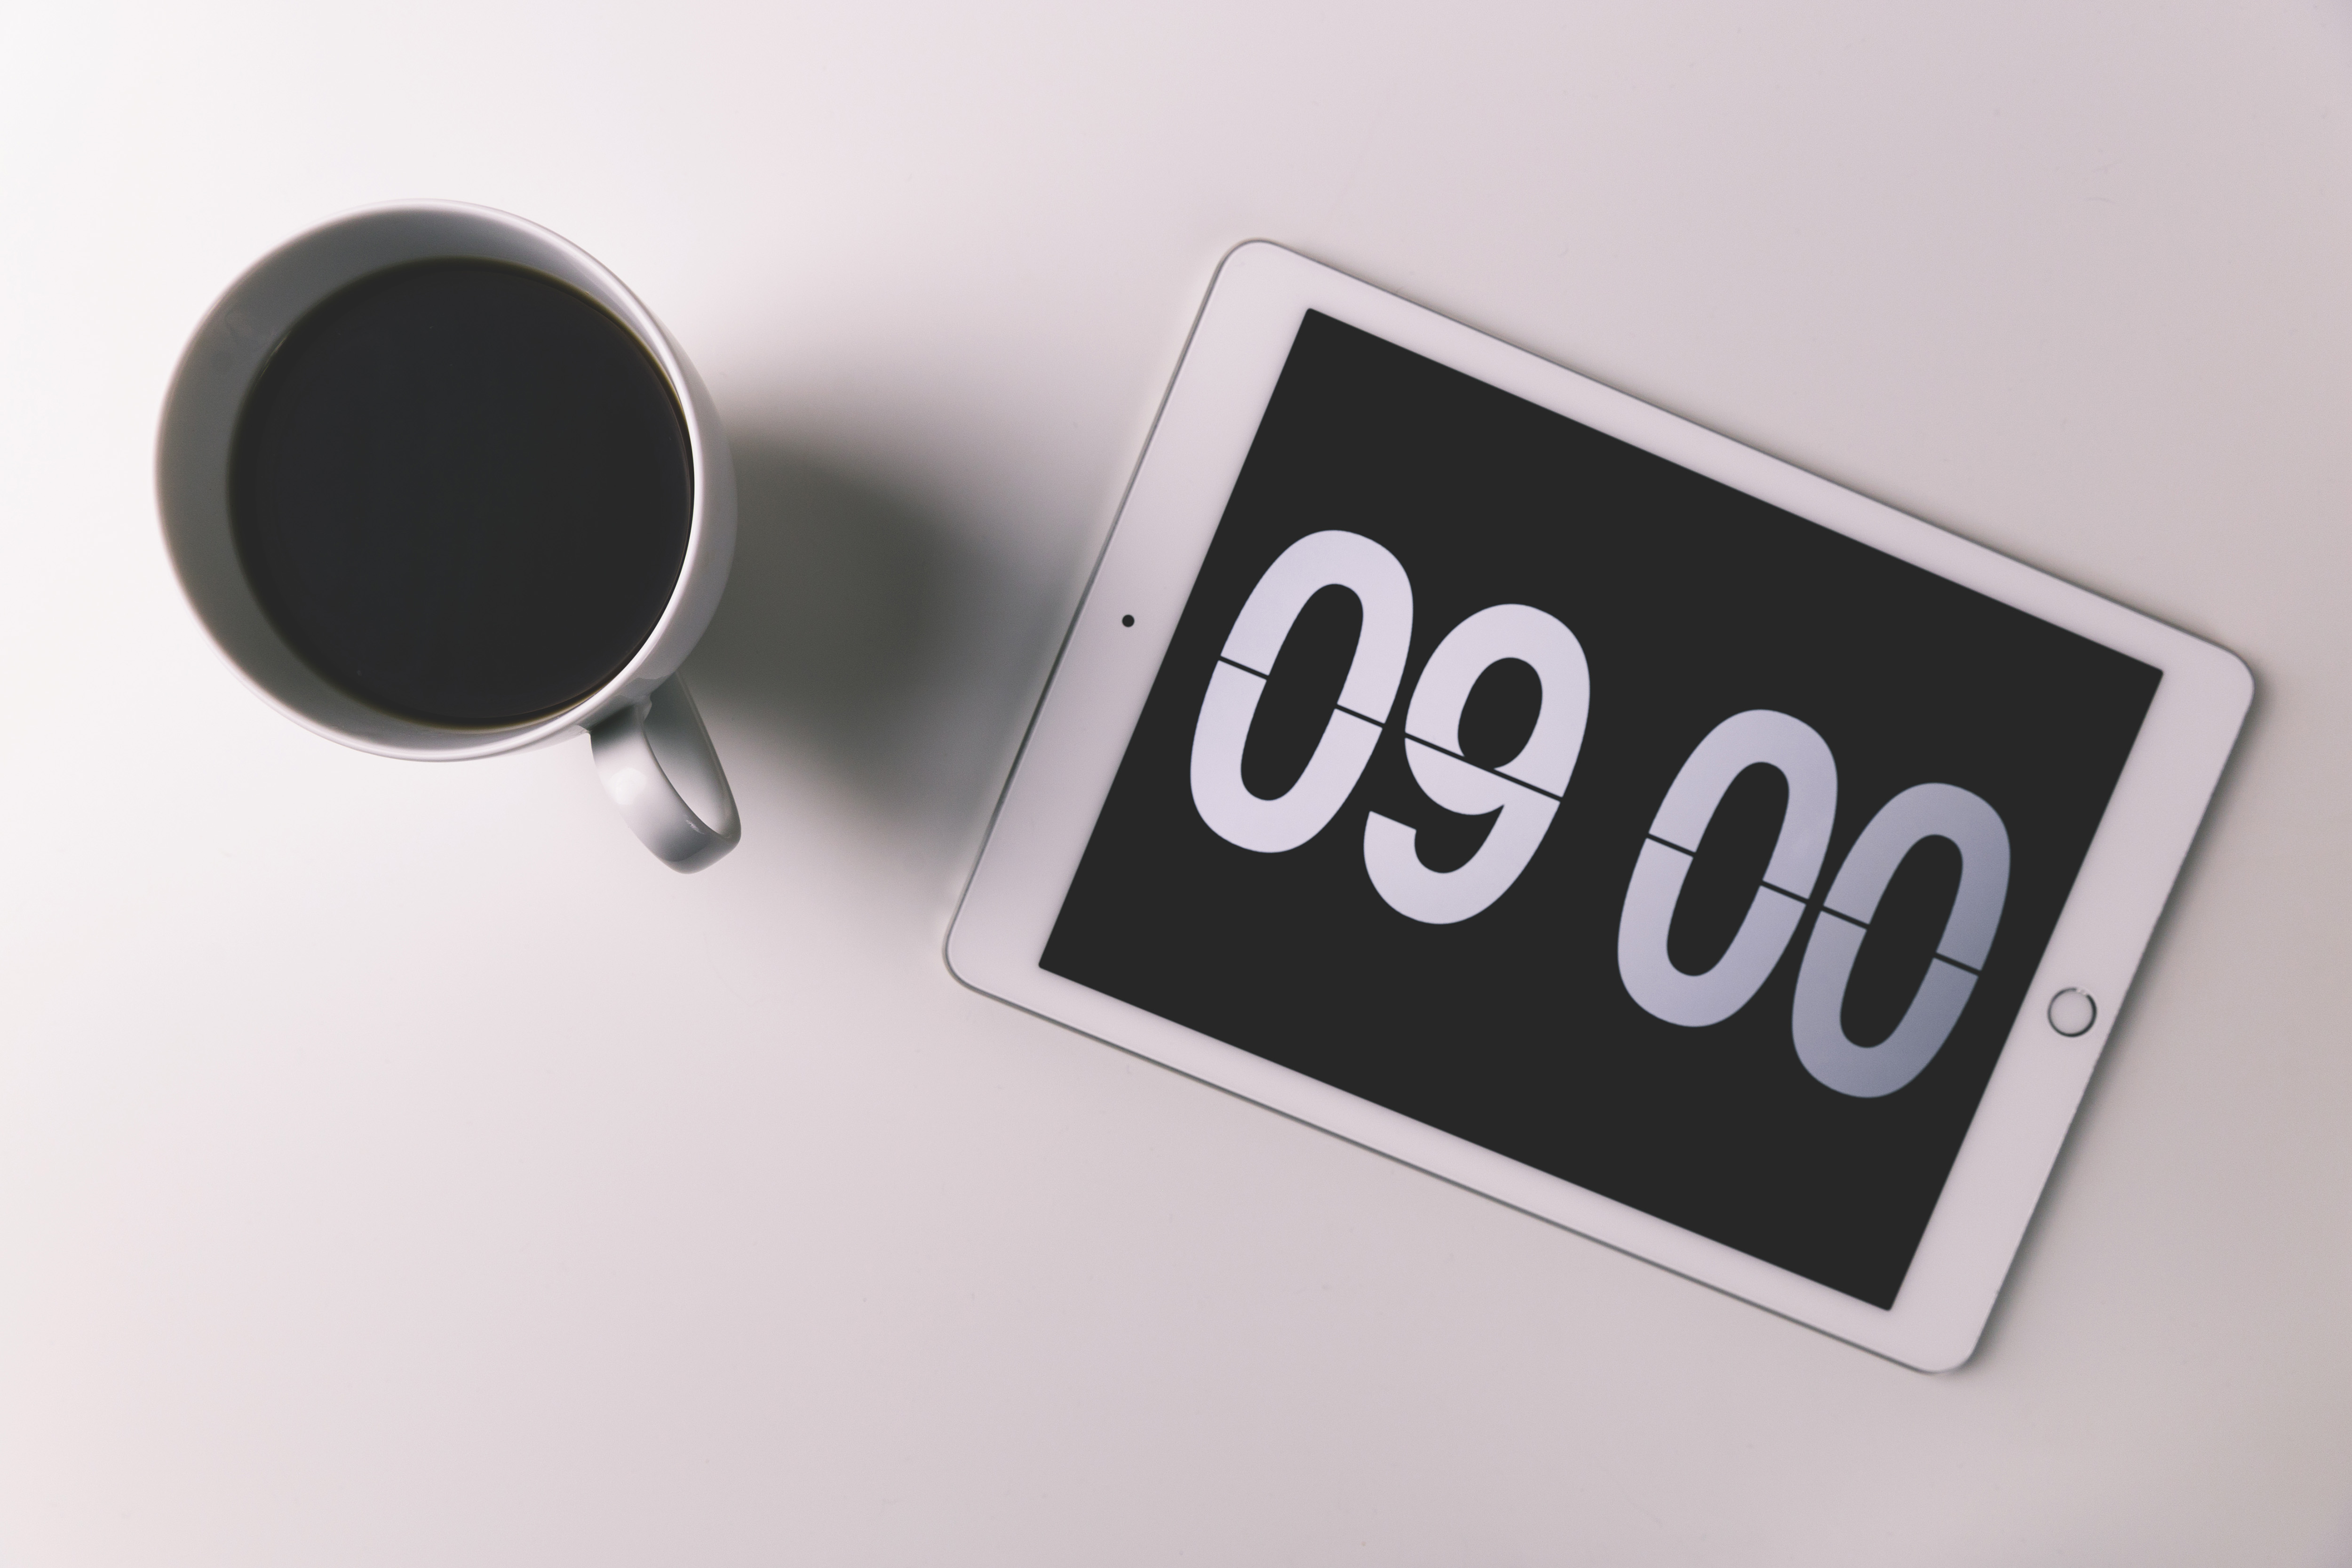
product, font, Material property, technology, logo, sign, fashion accessory, signage, brand